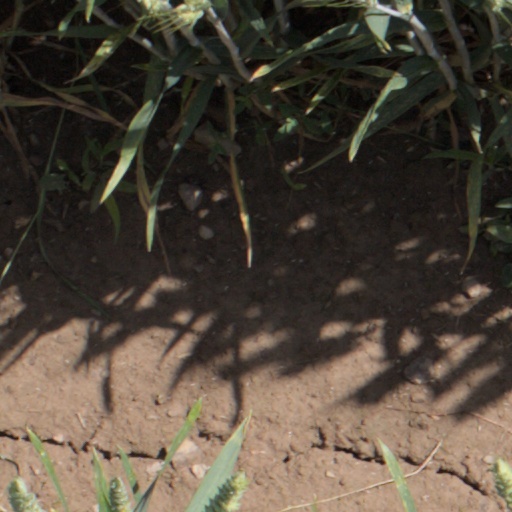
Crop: wheat